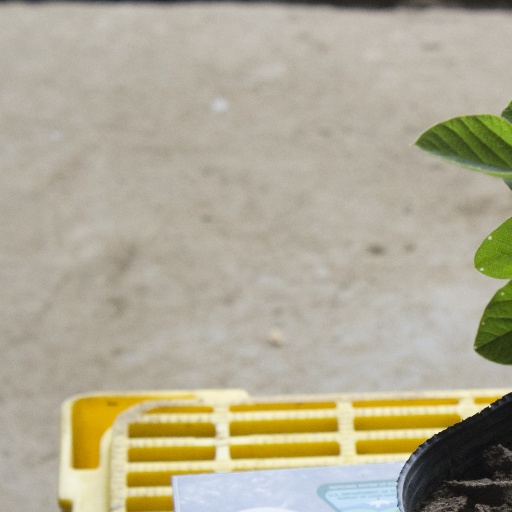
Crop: soybean